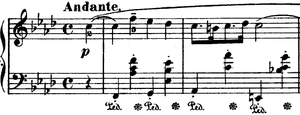
Nocturner af Frédéric Chopin / Liste over Chopins nocturner
Frédéric Chopins nocturner tæller 21 solostykker for klaver komponeret mellem 1827 og 1846. De regnes for nogle af de fineste værker for klaver og har en fast plads i koncertrepertoiret.